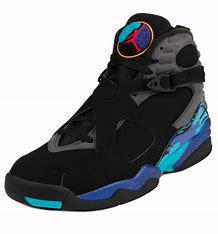
Brand: Jordan
Model: 8 Retro